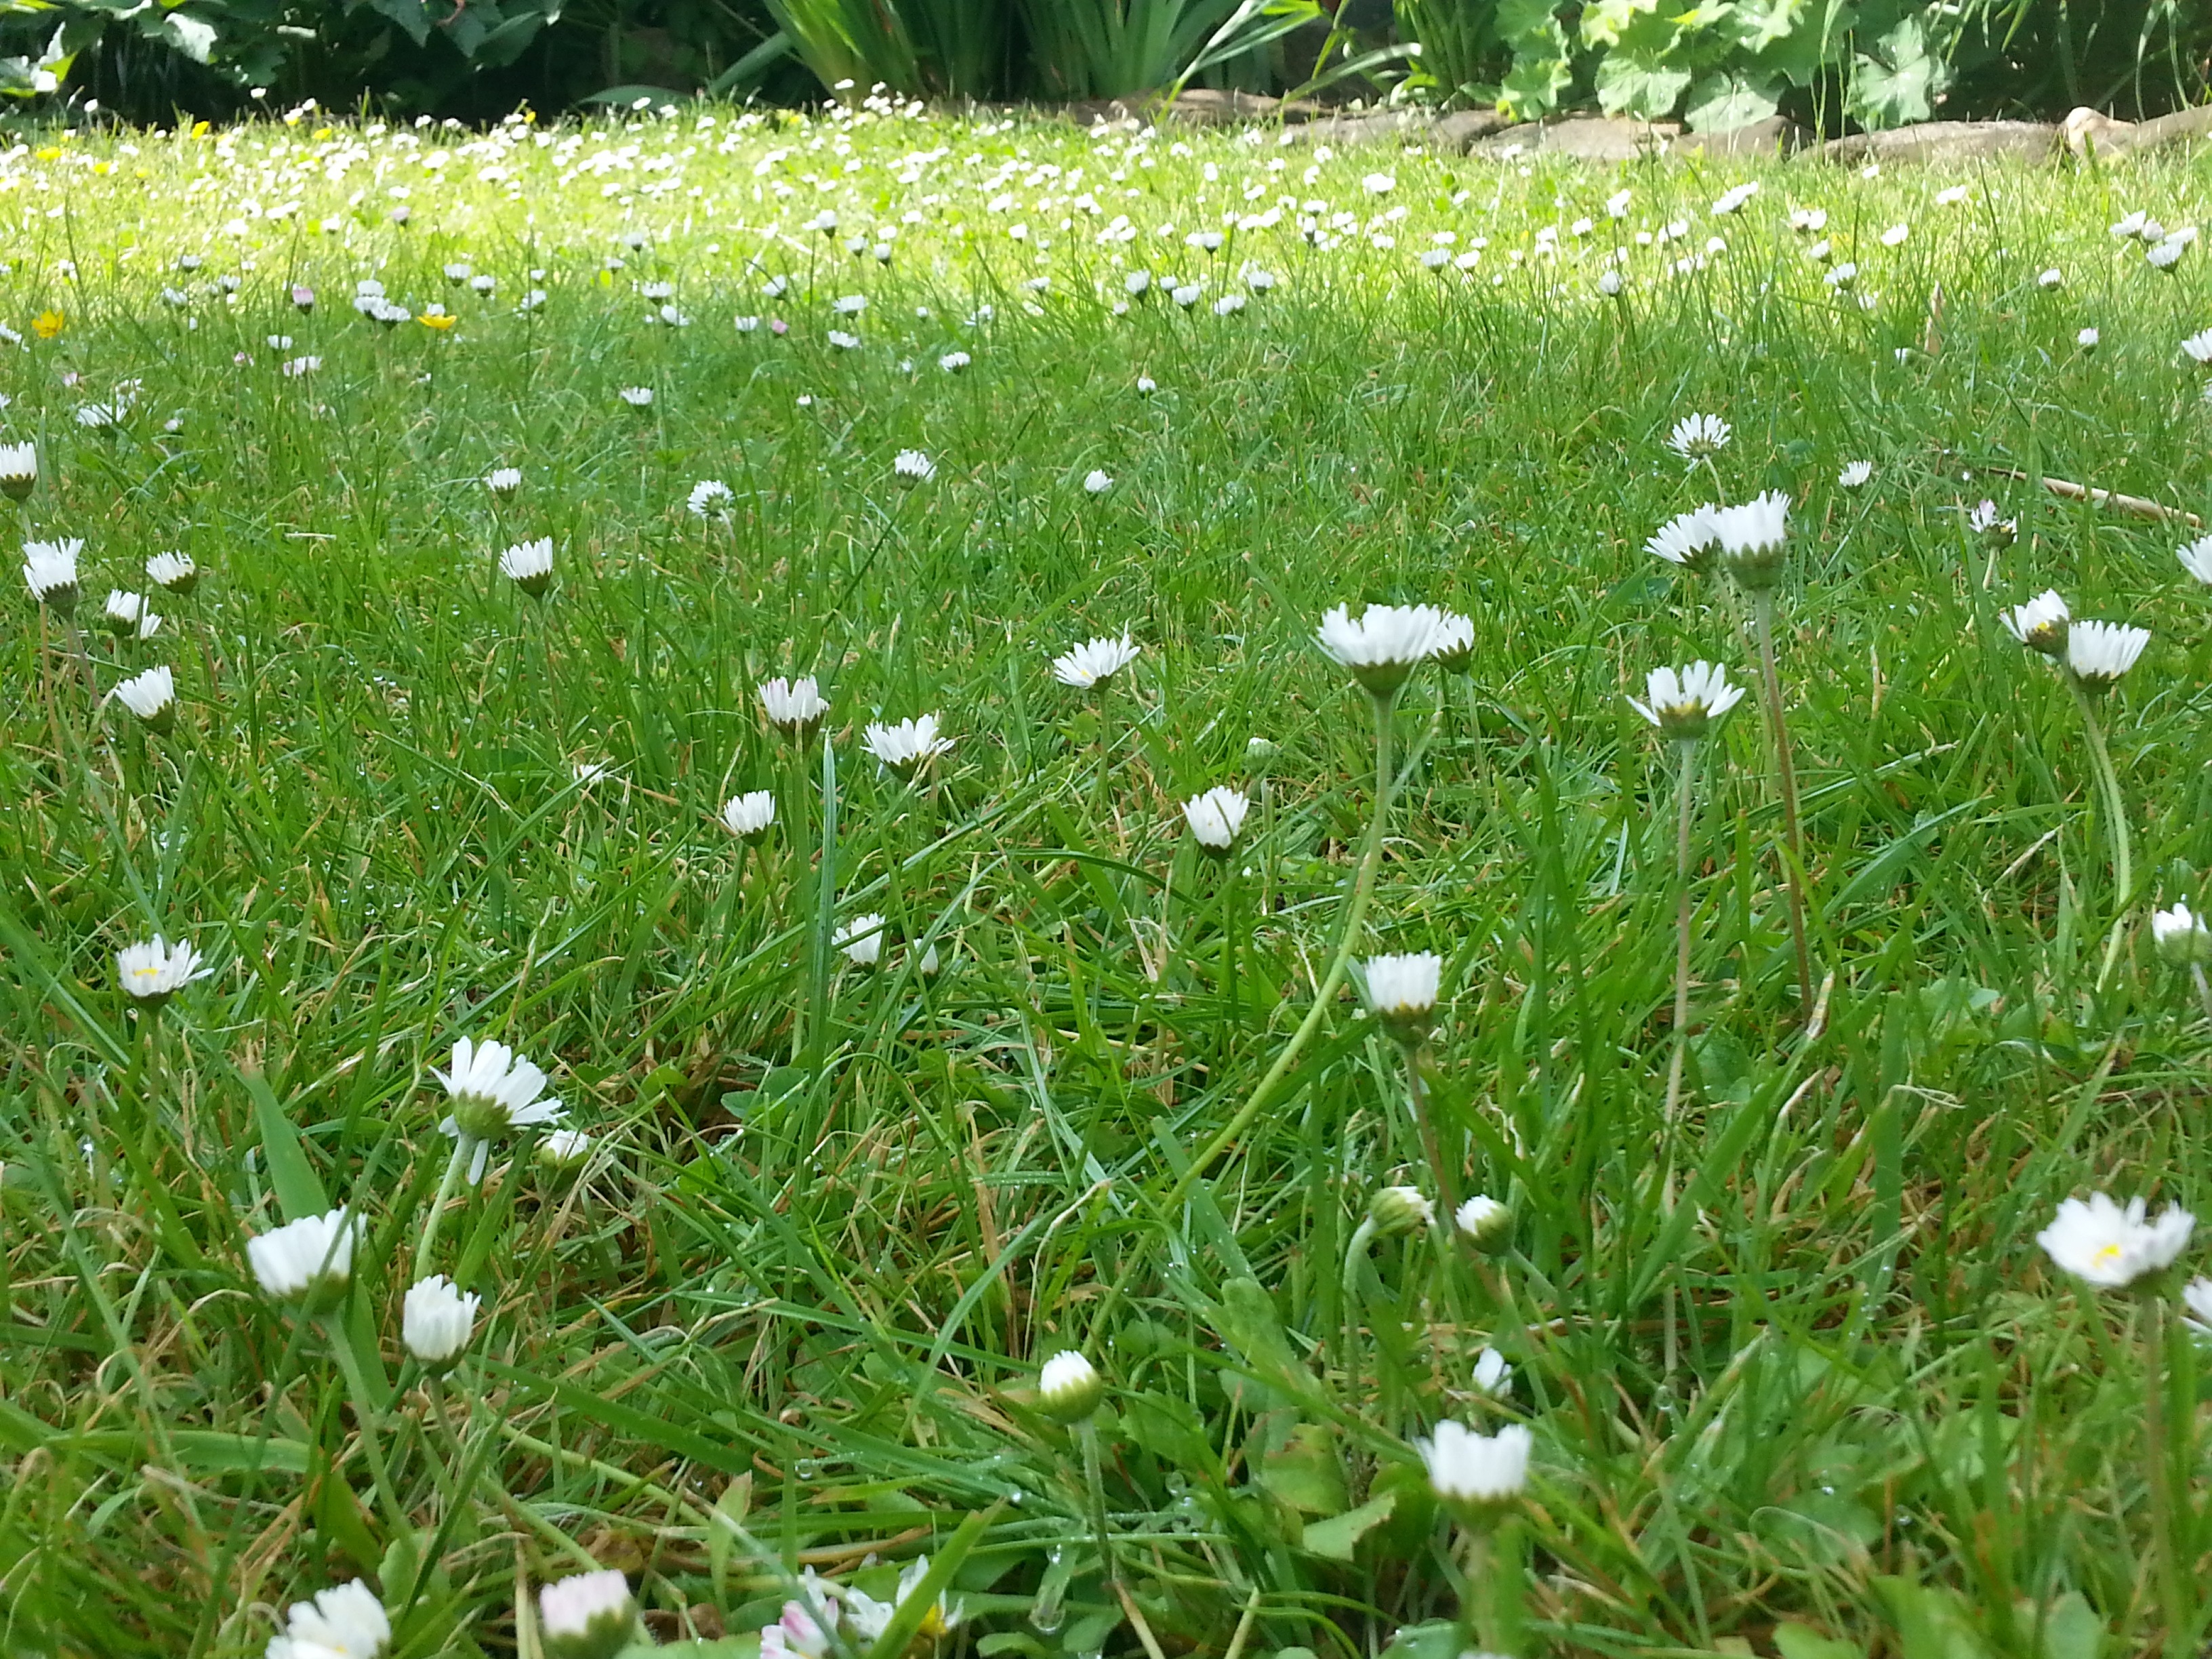
grass, plant, field, lawn, meadow, prairie, flower, summer, daisy, herb, produce, vegetable, pasture, close, wildflower, grassland, habitat, ecosystem, flower meadow, flowering plant, reported, grass family, land plant, chamaemelum nobile